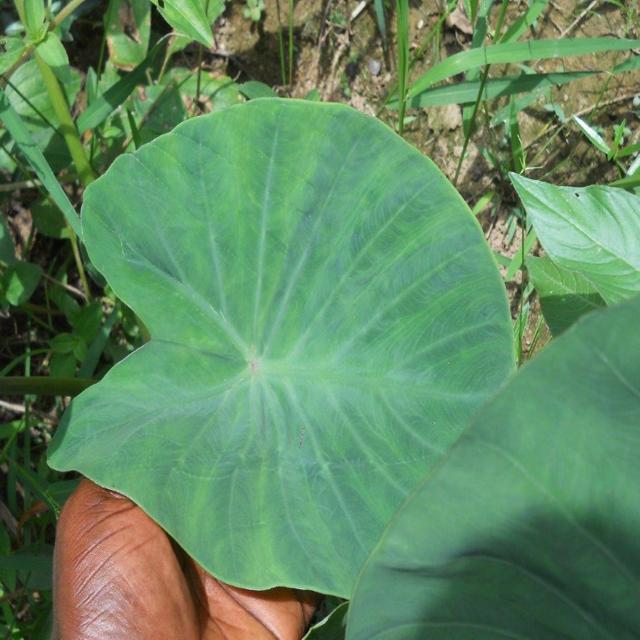
Label: Healthy